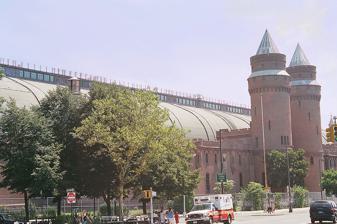
Building: Kingsbridge Armory
Country: United States of America
Year built: 1917
Historic armory in the Bronx, New York United States historic place Eighth Regiment Armory U.S. National Register of Historic Places New York City Landmark No. 0823 partial south elevation, 2005 Location Kingsbridge Heights , Bronx , NY Coordinates 40°52′04.46″N 73°53′54.81″W / 40.8679056°N 73.8985583°W / 40.8679056; -73.8985583 Area 5 acres (2.0 ha) Built 1917 Architect Pilcher & Tachau Architectural style Romanesque NRHP reference No. 82001090 NYCL No. 0823 Significant dates Added to NRHP 1982 Designated NYCL September 24, 1974 The Kingsbridge Armory , also known as the Eighth Regiment Armory , is a decommissioned armory at Jerome Avenue and West Kingsbridge Road in the Kingsbridge Heights neighborhood of the Bronx in New York City . It was built in the 1910s, from a design by the firm of then-state architect Lewis Pilcher to house the New York National Guard 's Eighth Coast Defense Command ( 258th Field Artillery Regiment after November 1921), a regiment-sized unit which relocated from Manhattan in 1917. It is possibly the largest armory in the world. In addition to its military function, it has been used over the years for exhibitions, boxing matches, and a film set. After World War II the city offered it to the United Nations as a temporary meeting place. In 1974 it was designated a city landmark, and eight years later it was listed on the National Register of Historic Places . Its military use ended and it was turned over to city management in 1996. Since then it has remained vacant as various proposals to redevelop it have failed. One such proposal, by the administration of former Mayor Michael Bloomberg , turned into a dispute over living wage policies. In 2013, a new plan to redevelop it as the world's largest indoor ice center was announced, called the Kingsbridge National Ice Center , but this plan failed in 2021. One National Guard unit has continued to use an annex in the rear until a new headquarters can be found. Site The armory complex occupies almost the entire 5-acre (2.0 ha) block between West Kingsbridge Road on the south, Jerome Avenue on the east, West 195th Street on the north, and Reservoir Avenue on the west. Above Jerome Avenue is the Kingsbridge Road station on the New York City Subway 's 4 train, from which the armory is visible. An empty moat runs across the front entrance of the building. There are parking lots and sidewalks along the side. At the center of the northern side are two smaller buildings: a garage, as well as a locker room and classrooms. Both are considered non-contributing to the Register listing. On the north are public schools 86 and 340, with Jerome Park Reservoir to the northwest and Lehman College of the City University of New York about a block north. On the other three sides is dense urban mixed-use development . St. James Park is a few blocks to the southeast, and the James J. Peters VA Medical Center , overlooking the Harlem River and Major Deegan Expressway ( Interstate 87 ), two blocks to the east. The terrain slopes slightly toward the river. Architecture Exterior The building is a nine-story red brick edifice with a curved, sloping metal roof, with corrugated fiberglass panels in the field at either end. Its brickwork has been considered among the city's finest. Stone is used for trim, especially around the slit windows at regular intervals. A corbeled stone string course runs below the parapeted roof the length of the building. Above the corbels, and at the corners, are turrets . In the middle of the south elevation is the two-story office wing and main entrance, a section known as the headhouse. Two semi-engaged towers with conical roofs rise at its front above the roofline.  The transition to the office wing from the main wall is marked by angled walls, two low round towers with conical roofs and cupolas and two square towers. Between them is the main entrance, a round arch with heavy iron gates and paneled double doors with stone steps and walls. They are topped with a stone projection on corbels and a crenellated parapet. In the brick above the entrance is the regimental motif in terra cotta , a shield over an eagle with draped flags. Interior Main entrance Inside is a 180,000-square-foot (17,000 m 2 ) drill hall and an 800-seat auditorium . A four-centered double truss 100 feet (30 m) high spans the ceiling. Two cellar levels, which used to house military vehicles, also provide space for storage, lecture halls, and fitness rooms, that included a basketball court and a 400-foot (120 m) shooting range . In the office wing, the entry hall has square brick piers supporting the segmental arches that frame the groin vaults . Brick quoins decorate the piers and intrados . The commander's office, upstairs, is done in the Colonial Revival style, with engaged columns, fielded panel walls and an Adamesque fireplace mantel . Aesthetics Architect Lewis Pilcher 's design was an engineering feat, probably inspired by the large trainsheds of contemporary railroad stations. Six years after its 1917 completion, the Architectural Record described it as epitomizing "simplicity, directness, convenience, and adaptation to special requirements". The Record quoted Pilcher himself as saying it was "perhaps the most interesting of all the armory designs in the country. The necessities of mobilization ... were successfully met." Subsequently, it has been described as "schizoid", appearing as "two distinct and incongruous buildings." The medieval architecture of the office wing echoed social concerns of the 1880s, when the National Guard was frequently called out to suppress civil unrest such as strikes. The towers and crenellation suggested the authority and power of the military of an earlier time. By the early 1910s, the Guard was more integrated with the Army, and their units became more focused on national defense purposes, training and equipping for the battlefield instead of the streets. The design of the drill shed reflects this changing function, its steel and glass making the whole a stylistic hybrid similar to the Brooklyn Bridge and the 1901 Squadron C Armory in Brooklyn, also designed by Pilcher's firm, the first armory in which the steel drill hall is a prominent element when seen from the outside. "It points toward a moment when historical ornament will be stripped away," writes David Bady of Lehman College, "leaving engineering to be admired as architecture." History The Eighth Regiment The Eighth Regiment, New York State Militia traces its lineage from units constituted in 1786. Since it was part of the honor guard at George Washington 's inauguration, it later acquired the informal name of the Washington Greys. The Eighth Regiment now has descendants in the 258th Field Artillery. Since 1895, it had been based at the old Squadron A Armory on Park Avenue in Manhattan . In 1911 the New York State Legislature authorized the construction of a new armory using what had already been excavated as the planned eastern basin for Jerome Park Reservoir . Some military artifacts were unearthed, probably from the nearby sites of Revolutionary War forts Independence and Number Five, but no formal archeological survey was done. The firm of Lewis Pilcher , who became  state architect two years later, was commissioned. Use as armory During World War II the armory was active in the war effort. Herbert Lehman , a former governor and U.S. Senator, ceremonially reviewed 10,000 troops there at a 1942 event. It was one of the few registration sites in the city for immigrants from enemy nations. After the war the city offered it to the United Nations General Assembly as a temporary meeting place until the main UN building was finished. In 1957 the two rear buildings were constructed. It was designated a city landmark in 1974. At that time the city's Landmarks Preservation Commission called it "an outstanding example of military architecture." Over the years following, the main armory building was neglected, and by the 1990s, the Guard units who called it home were running most of their operations from the annex buildings on West 195th. For a period in the 1980s it was used as a homeless shelter . In 1994, one of the community school districts proposed that new schools be built on the site. The state Division of Military and Naval Affairs transferred title to the armory and its property to New York City two years later, whereupon the city began trying to find a new location for two of the three units that trained at the armory. Redevelopment proposals Early proposals East profile of armory from the subway station at Kingsbridge Road and Jerome Avenue As early as 1994, community activists had advocated for all or some of the armory to be adapted for school use, due to overcrowding of other nearby schools. Local opposition in 2000 stopped a redevelopment plan that did not include schools. Afterwards, they persuaded the city to spend $31 million replacing the armory's roof and making other repairs. After all Guard units save the 258th Field Artillery Regiment , the descendant of the original Eighth Regiment, left, the city gave a grant to a local nonprofit, the Bronx Overall Economic Development Corporation (BOEDC), to come up with a plan for reuse and redevelopment. It was estimated that structural repairs alone would cost as much as $40 million. Proposals ranged from the school plan to one from City Councilman G. Oliver Koppell to develop it into an amateur athletic center. A BOEDC official likened the process to "dealing with several buildings in one." The armory had always been available for temporary uses. Over the years it had hosted dog and boat shows, as well as boxing matches. In 2006 Warner Bros. rented the armory for six months to make the Will Smith film I Am Legend . It was used for both preproduction and principal photography ,  with sets built for scenes set in Washington Square Park . The music video for the song " Just Tonight " by rock band The Pretty Reckless was filmed at the armory in 2010. Controversies and changes In 2008, as the city prepared to announce the winning bidder, local activists, community groups and labor unions formed the Kingsbridge Armory Redevelopment Alliance (KARA) to pressure the city for a Community Benefits Agreement (CBA) as part of the project. A CBA would have required living wage provisions and union representation not only for any construction work but for jobs with any tenants. KARA also sought to have schools included in the plan, which city officials said was impossible. The winning bidder, The Related Companies, pledged to invest $310 million in redeveloping the armory into a shopping mall complex. The company already had negotiated a CBA for its Gateway Center at Bronx Terminal Market , but never reached any agreement with KARA for the armory, saying its wage demands would have made it impossible to attract tenants. Concerns were also raised about traffic issues a mall might create. In 2009, opposition was strong enough that when the city's Planning Commission approved the project, the vote by the usually unanimous body split 8-4 with one abstention, with representatives appointed by the Manhattan and Queens borough presidents joined their Bronx counterpart and the Public Advocate 's representative. In 2010 the full City Council rejected the plan by 45-1, with one abstention. Mayor Michael Bloomberg expressed disappointment that the proposal had failed, one of the rare redevelopment proposals from his administration to suffer that fate. The mayor's veto was overridden 48-1, with an abstention, a week later. Related blamed its failure on KARA's wage demands. The activist group said it was "one step closer to achieving a redeveloped Armory that truly benefits the community." Residents of the area were defiant. "We're not suckers in the Bronx," one said. "We're not going to take whatever somebody is offering." Some said they felt the neighborhood needed schools more than malls. Bronx Borough President Ruben Diaz, Jr. , made the defeat of Related's plan the starting point of a campaign to get living-wage legislation enacted citywide for taxpayer-subsidized projects. Bloomberg later blocked plans to move the Guard unit still at the armory to another facility in the borough, and advocated for opening a homeless shelter in the other annex building, a move perceived as retaliation. Governor-elect Andrew Cuomo named Diaz to his transition team on economic development, which was also seen as a message to Bloomberg. Efforts to plan a redevelopment of the armory continue. In fall of 2010, Diaz's office retained graduate students and faculty in the Capstone Program at New York University 's Wagner School of Public Service to develop a plan. Diaz later skipped a meeting with Bloomberg's deputies as a protest against the mayor's plan to use the armory as one of several new homeless shelters. New proposals In 2012 a new redevelopment proposal was announced. A Deutsche Bank group proposed what it claimed would be the world's largest indoor ice rink complex, called the Kingsbridge National Ice Center (KNIC), with nine ice rinks and 5,000 seat ice hockey arena in. Two New York skating stars, New York Rangers icon Mark Messier and Olympic gold medalist Sarah Hughes , served as spokespeople. Diaz has given it his endorsement as well, although residents of the area were less enthusiastic. After review by the New York City Economic Development Corporation (NYCEDC), Bloomberg and Messier appeared at a press conference in April 2013 to announce the city and the developers had reached a deal, which still required the approval of council. The ice center was approved in 2013, but because KNIC did not have sufficient financing, the NYCEDC did not agree to transfer the lease until May 2017. By 2018, KNIC had raised $35 million of private funds and Citibank was planning to provide the rest of the $170 million needed for the project. During the time that the armory has stood empty, it has been used as an emergency supply and food distribution center during disasters. The armory was used for such purposes after Hurricane Sandy in 2012 and the COVID-19 pandemic in New York City in 2020. By March 2021, the ice center was still being planned, but the work had not yet begun. The plan to redevelop the Kingsbridge Heights site fell through at the end of 2021 when New York City finally terminated its contract with Kingsbridge National Ice Center. A New York Supreme Court ruling gave the NYCEDC full ownership of the armory after KNIC failed for eight years to secure proper funding for the space's development. By October 2022, the NYCEDC was again soliciting proposals for the redevelopment of the Kingsbridge Armory. Local community groups advocated for the NYCEDC to allow them to become more involved in the armory's redevelopment New York City Council speaker Adrienne Adams allocated $5 million for the site's development to Pierina Sanchez , the councilperson for the City Council's 14th District , which included the armory. Another plan for redevelopment was announced in August 2023, when governor Kathy Hochul and mayor Eric Adams announced that the city and state would give $200 million in grant funds for unspecified renovations of the armory. Amid concerns from local business owners who feared being evicted after the armory was redeveloped, the city began soliciting proposals from investors. The bids included a proposal by the Northwest Bronx Community and Clergy Coalition to construct spaces for manufacturing, food service, and live performances. In January 2025, the city selected 8th Regiment Partners LLC's bid for the site. The plans called for community space, sports facilities, event space, commercial space, and 450 housing units. The project received $12 million from the City Council, $2 million from the borough president's office, and more than $1 million from the federal government. See also List of armories and arsenals in New York City and surrounding counties List of New York City Designated Landmarks in the Bronx National Register of Historic Places listings in the Bronx References Notes